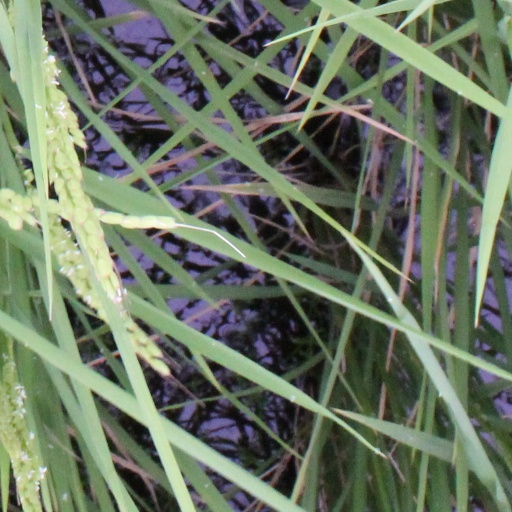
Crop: rice